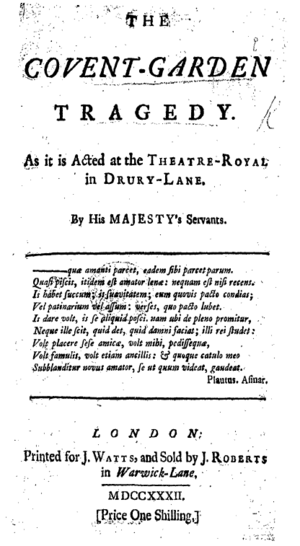
The Covent-Garden Tragedy est une pièce de théâtre de Henry Fielding. La première représentation a eu lieu le 1ᵉʳ juin 1732 au Théâtre Royal de Drury Lane en même temps que celle d'une autre, intitulée Les Vieux débauchés. La Tragédie de Covent-Garden met en scène un triangle amoureux dans un lupanar et implique deux prostituées qui, bien qu'il en soit fait un portrait satirique, apparaissent sous un jour sympathique au fur et à mesure que progresse leur relation.